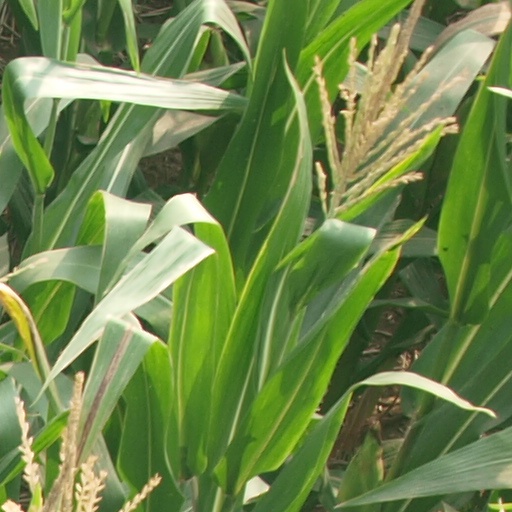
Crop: maize; corn